All-Star Final Vote

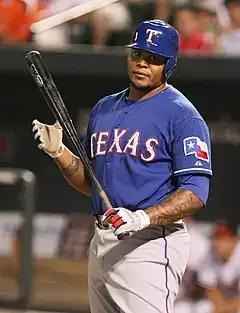
2002 National League All-Star Final Vote winner Andruw Jones was the first National League winner.

In 2002, the All-Star game rosters had 30 positions on each team so the fan voting was for the thirtieth roster spot. As a result, the official name of the contest was "The All-Star 30th Man". The voting lasted only two days and was held exclusively online through each of the 30 teams' official websites and ESPN.com. The voting for the July 9, 2002 Major League Baseball All-Star Game Final Vote started on June 30 and concluded on with the announcement of the results on July 2, 2002. Both winners, Johnny Damon and Andruw Jones played center field and recorded 3 official All-Star game at bats.